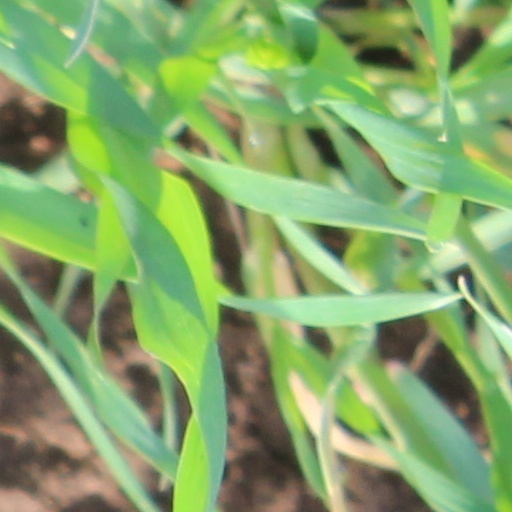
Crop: wheat